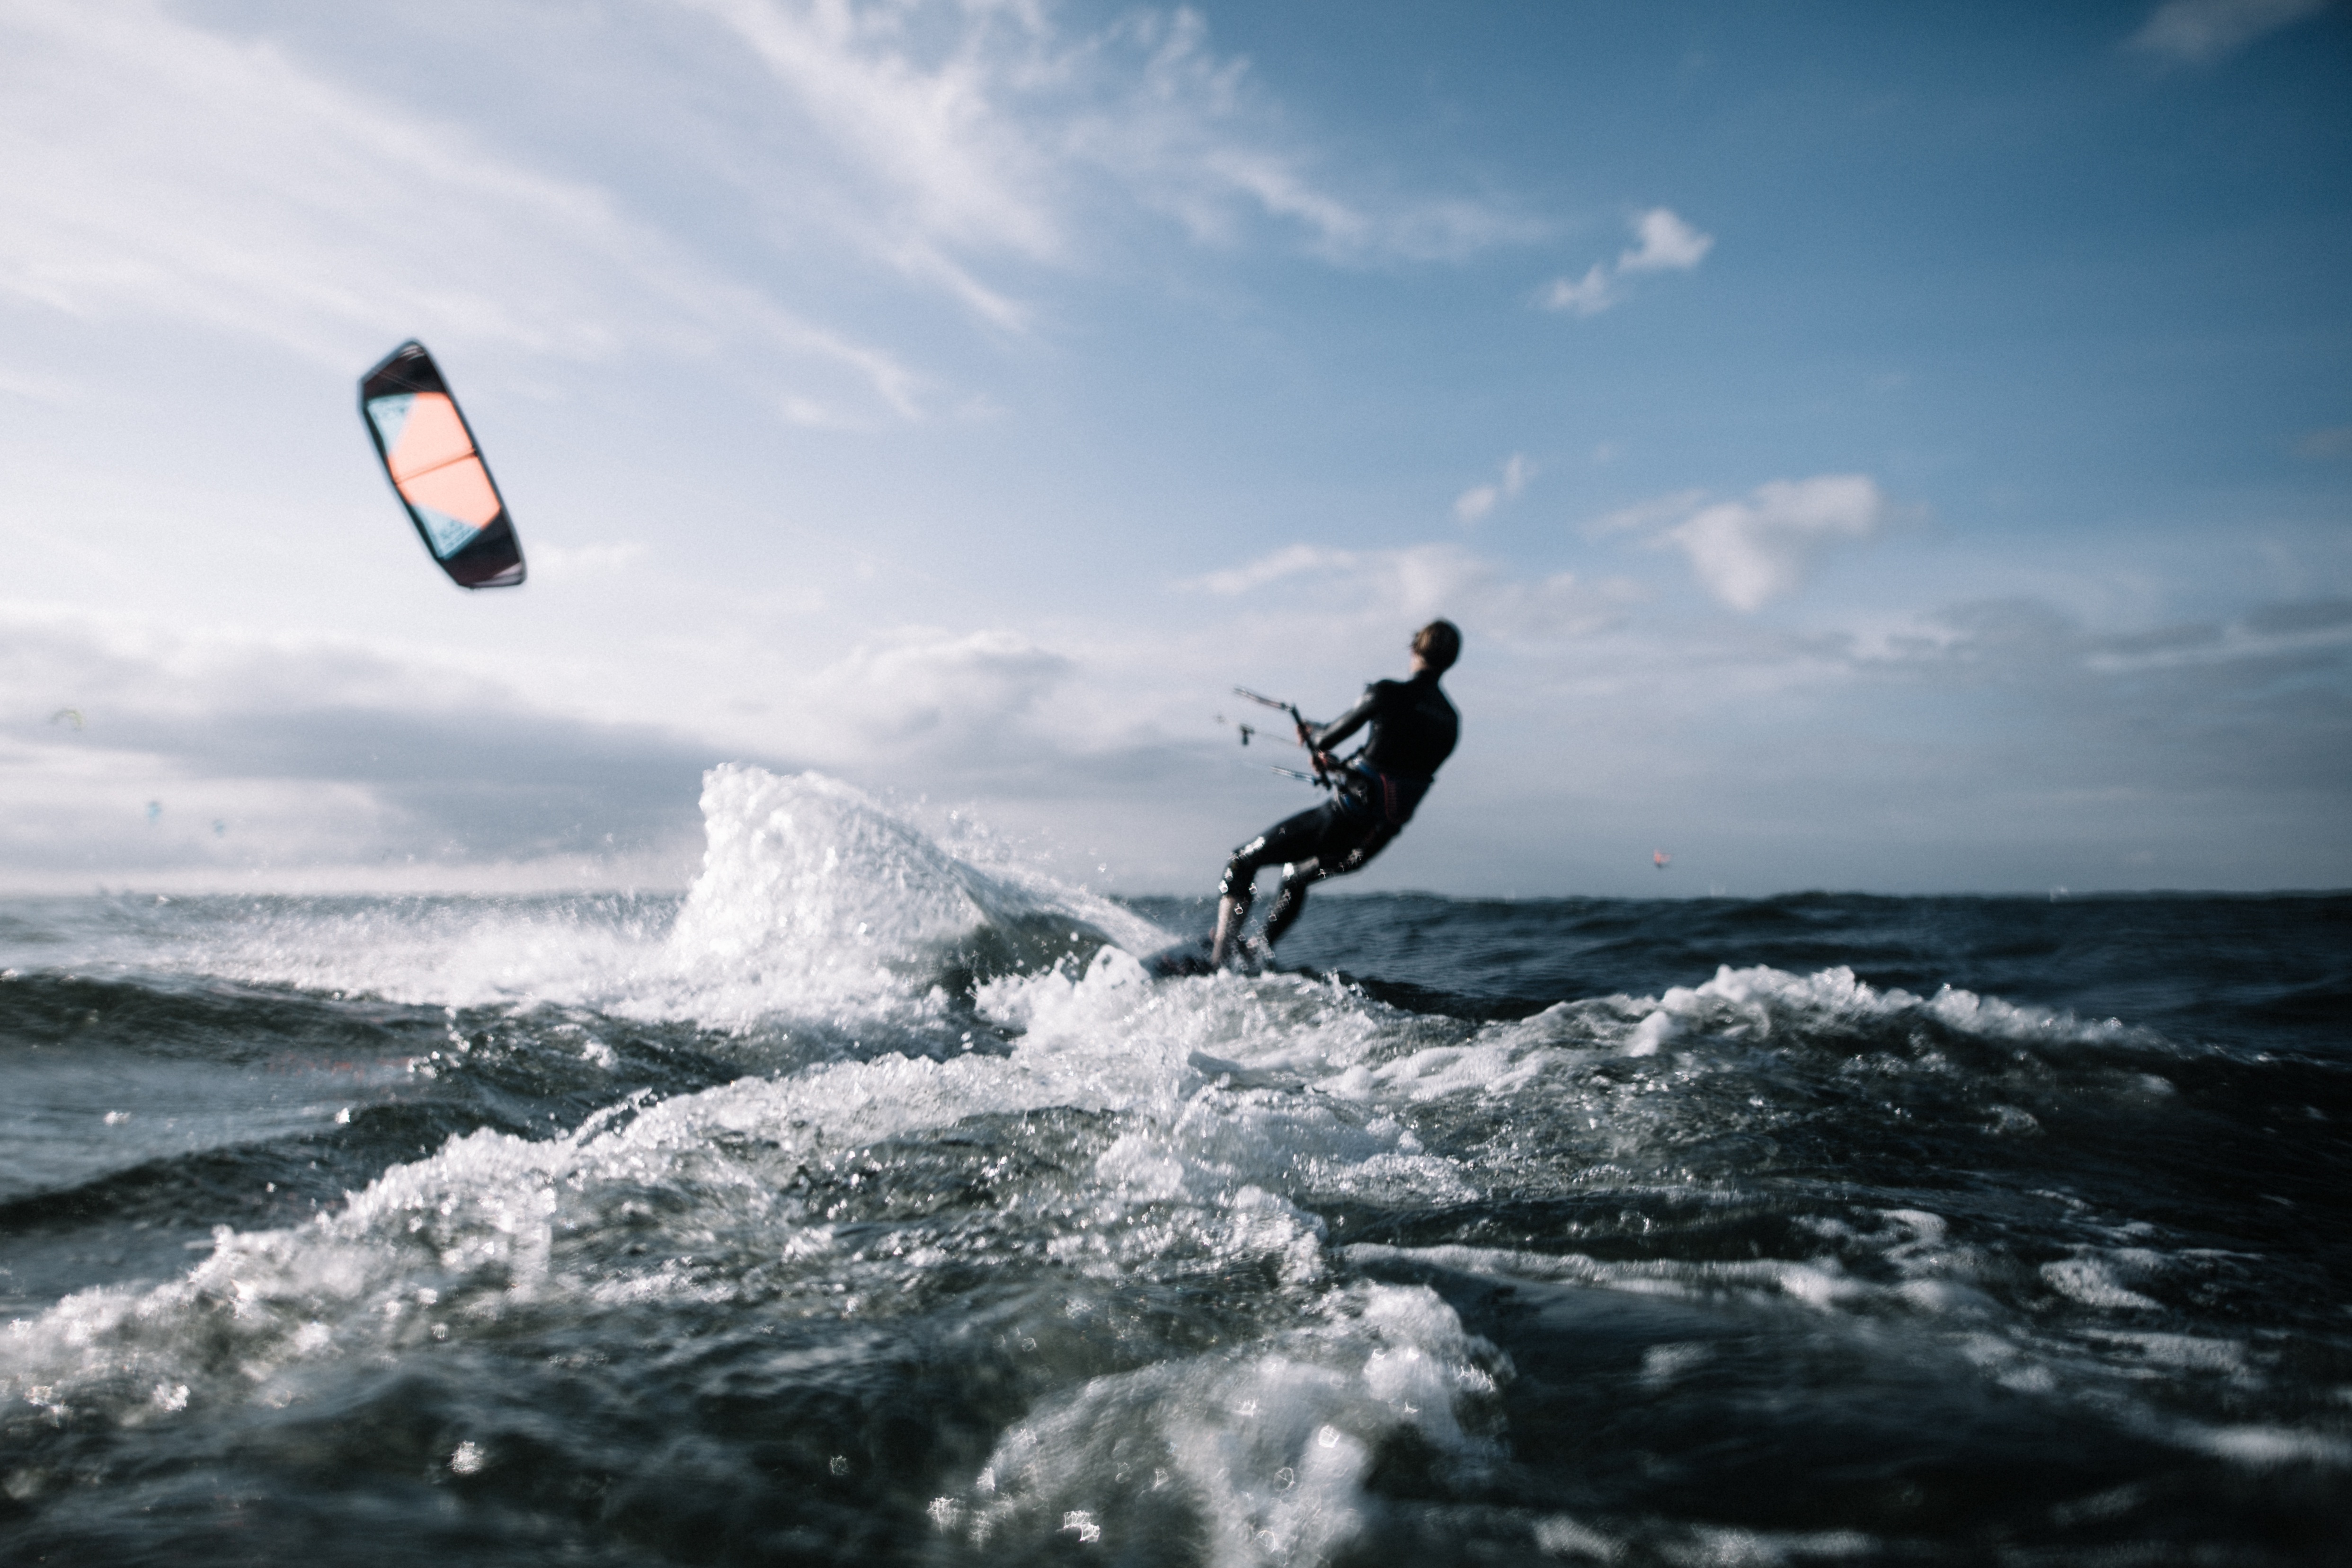
man, beach, sea, coast, water, ocean, horizon, sky, sport, wave, adventure, wind, surfer, recreation, motion, surf, surfing, kite, splash, sailing, action, seascape, surfboard, extreme sport, leisure, clouds, fun, sports, windsurfing, kitesurfing, water sports, water sport, windsports, wind wave, boardsport, surfing equipment and supplies, surface water sports, individual sports